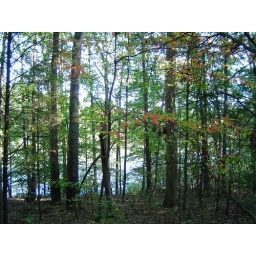
Through the woods, you can see the blue water of spring-fed Clear Lake in western Tennessee